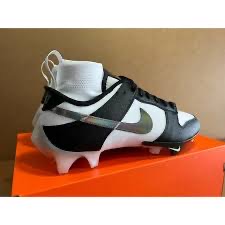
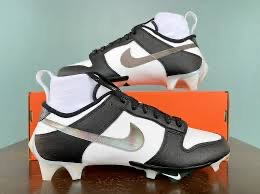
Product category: misc
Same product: yes